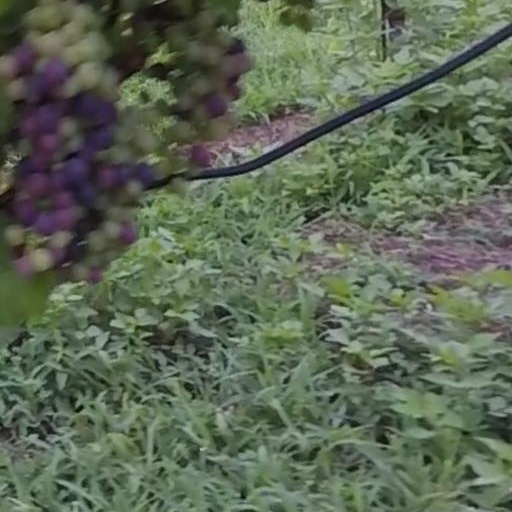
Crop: grape